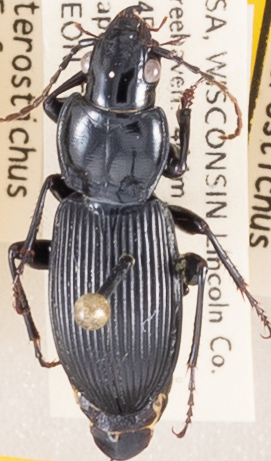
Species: Pterostichus coracinus
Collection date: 2018-08-28
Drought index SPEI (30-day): -0.54
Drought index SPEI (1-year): -0.39
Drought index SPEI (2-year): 1.13